Kärkna Abbey

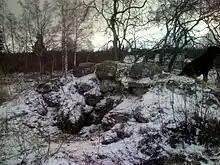
Ruins of Kärkna Abbey

Kärkna Abbey (or "Valkenau"), now ruined, was a former Cistercian monastery in Estonia.